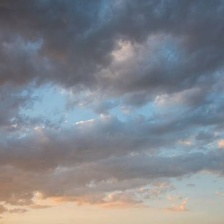
Cloud type: Altostratus